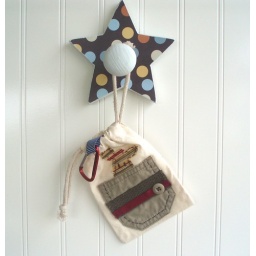
A fun little bag for that fun little boy to carry around all those things that little boys like to carry.